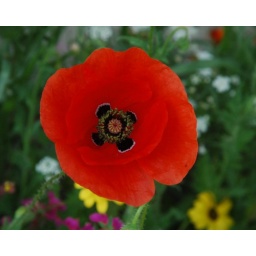
The red poppy is a stand out in our garden this year. Captured in our flower gardens.